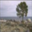
Label: pine_tree